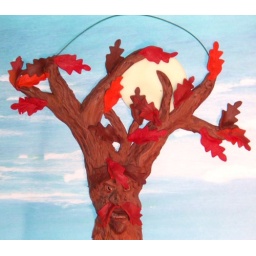
OOAK polymer clay Oak tree and glow in the dark moon wall hanging